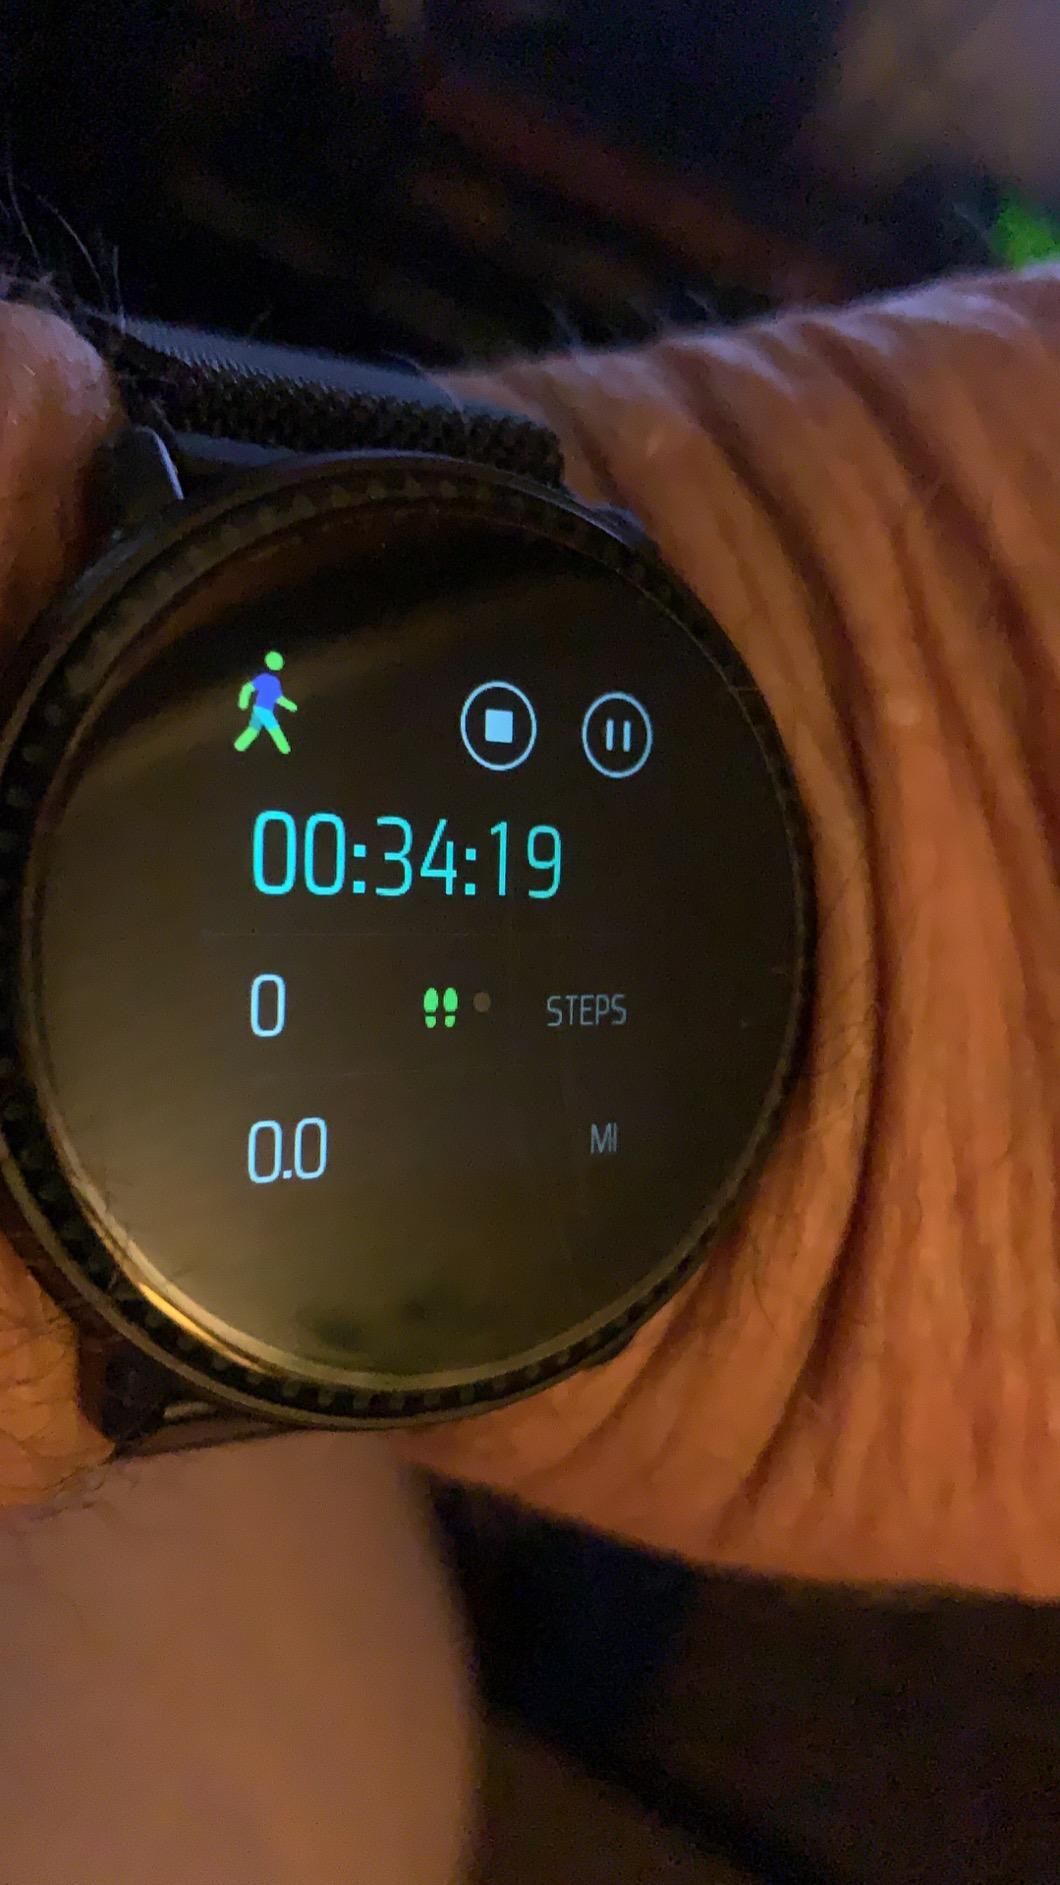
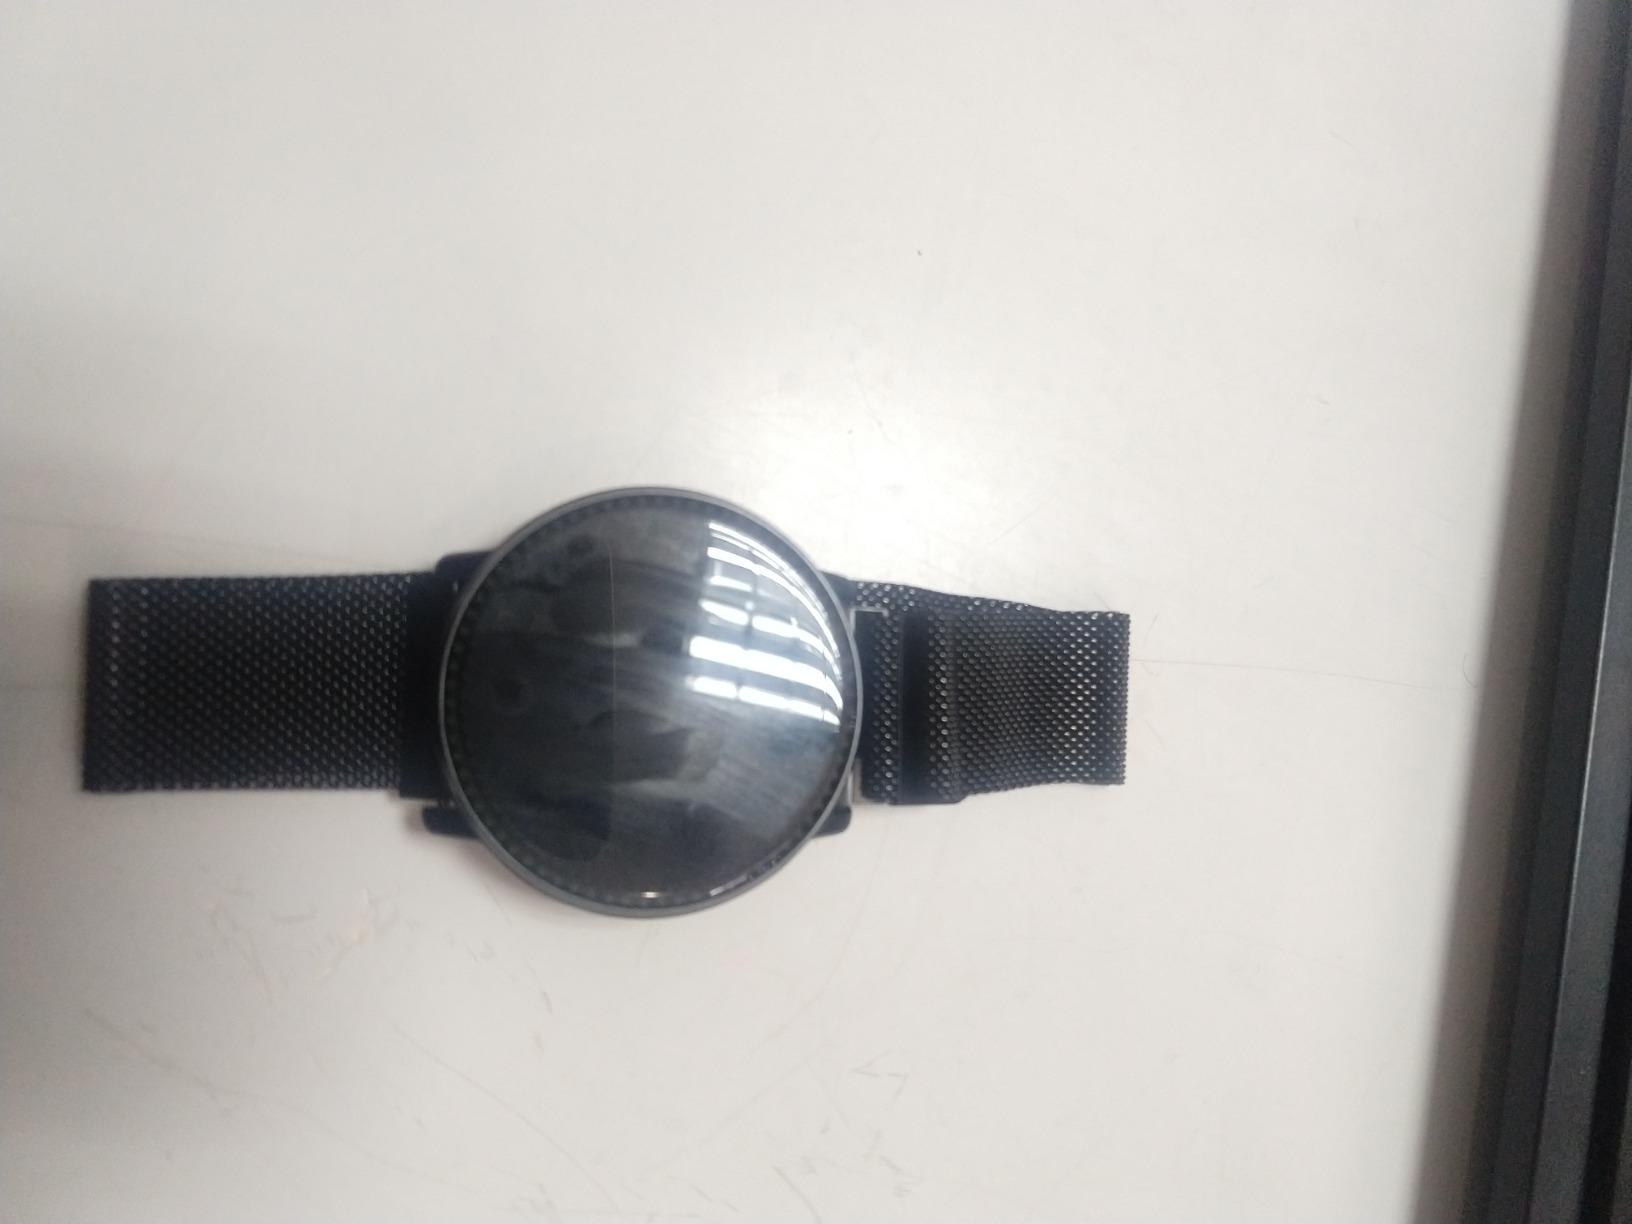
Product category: smartwatch
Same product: yes